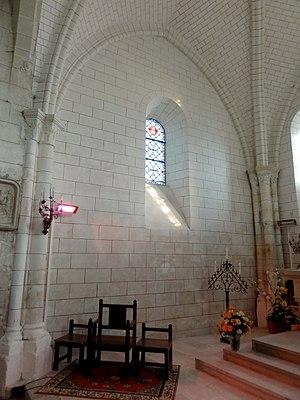
Abside, côté nord.
L'église Saint-Lucien est une église catholique paroissiale située à Avrechy, commune de l'Oise. Elle possède des reliques de son saint patron, saint Lucien de Beauvais, et de sa patronne auxiliaire, sainte Waudru de Mons. La partie la plus ancienne de l'église est le chœur carré, qui a été bâti au second quart du XIIᵉ siècle dans le style roman tardif. C'est la partie la plus intéressante de l'église pour l'ordonnancement du chevet éclairé par un triplet, et surtout pour sa voûte d'ogives romane. Elle est de dimensions considérables pour l'époque, et ses nervures sont déjà soigneusement moulurées. Les chapiteaux sont d'une grande variété, et remarquables par leurs motifs. Tout le reste de l'église a été reconstruit à partir de la fin du XVᵉ siècle et jusqu'au milieu du XVIᵉ siècle dans le style gothique flamboyant. Les parties flamboyantes de l'église restent mal étudiées, et l'on ignore leur histoire. Elles se caractérisent par des bas-côtés presque aussi élevés que la nef, et un transept moins large que la nef, dont le croisillon nord sert de base au clocher. Certaines clés de voûte méritent l'attention.